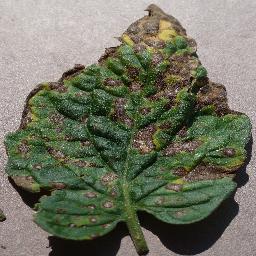
Label: Tomato___Early_blight